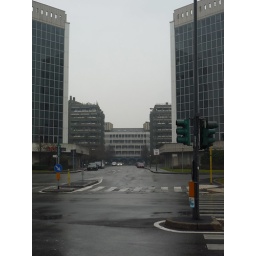
Our street... The white building in the back is our dorm Arcobaleno